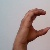
The image shows a hand gesture representing the letter 'C' in Indian Sign Language.